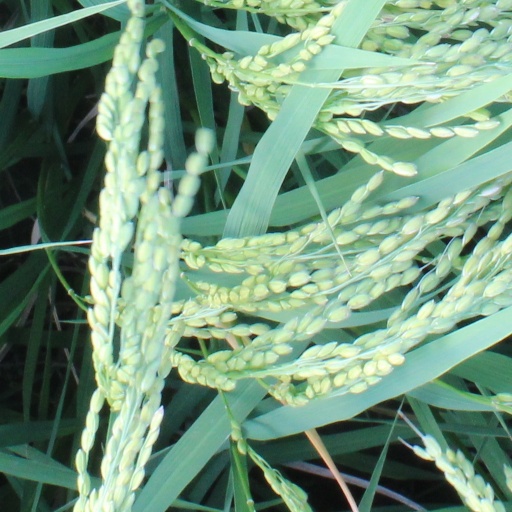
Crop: rice